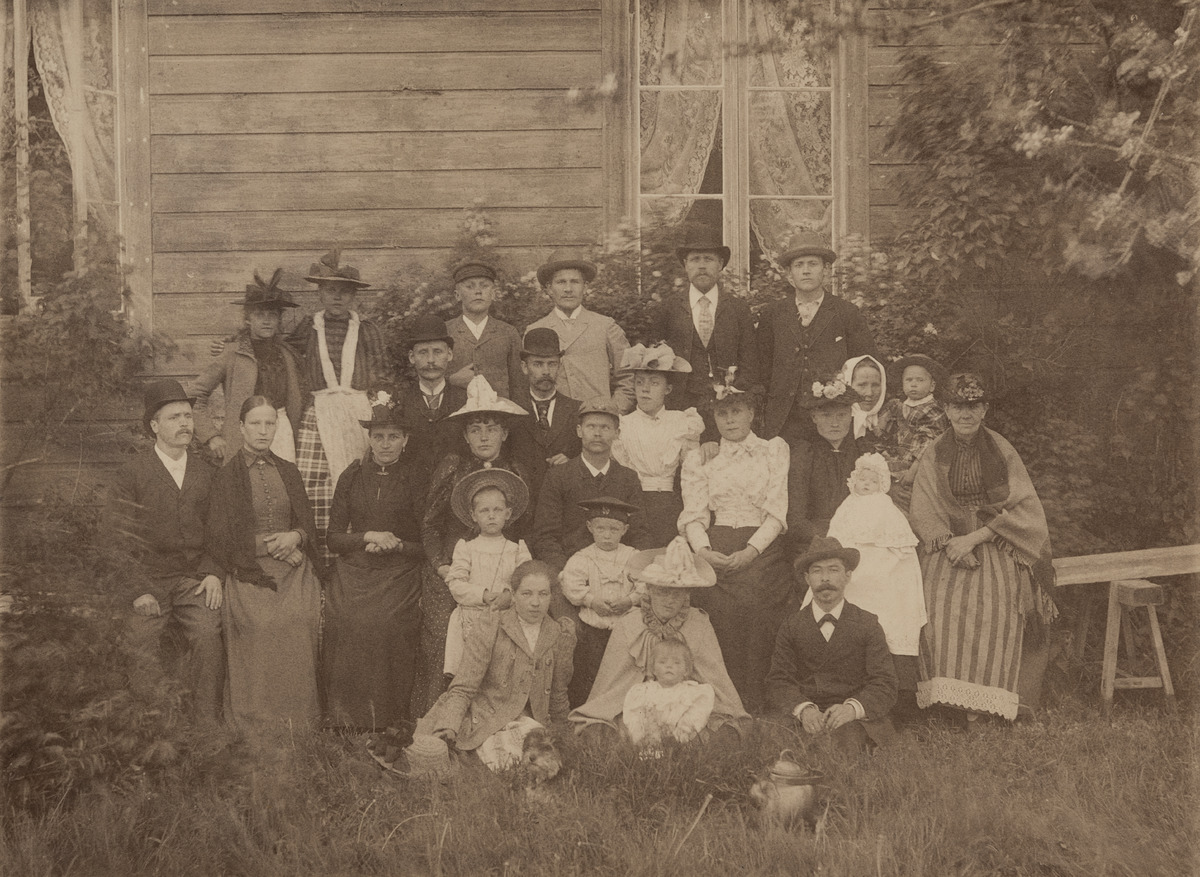
C
sisällön kuvaus: C. E. Lindgrenin harja- ja pensselitehtaan henkilökuntaa kesäretkellä Lauttasaaressa. Keskellä istuva pariskunta on harjamestari Carl Edward Lindgren (9.12.1856 - 14.10.1928) ja vaimonsa Franziska Lindgren, os. Knief (23.11.1863 - 1.4.1937) ilmeisesti

lapsineen. mustavalkoinen
Ajankohta: kuvausaika 1890 -luku
Paikka: Suomi, Uusimaa, Helsinki, Lauttasaari Helsinki
Aiheet: Lindgren, Carl Edward, Lindgren, Franziska, työpaikat, henkilöstö, henkilökuntaedut, virkistystoiminta